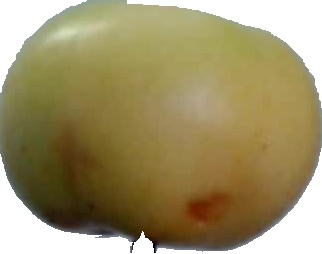
Label: apple_6